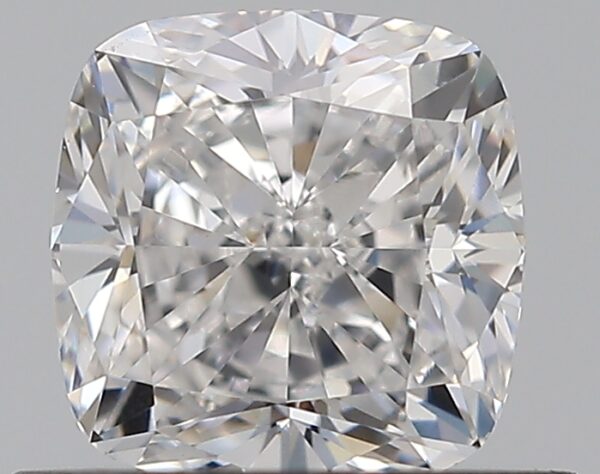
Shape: cushion
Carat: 0.73
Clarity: VS1
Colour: D
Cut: EX
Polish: EX
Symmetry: EX
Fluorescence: VS
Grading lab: GIA
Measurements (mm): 4.98 x 4.95 x 3.44